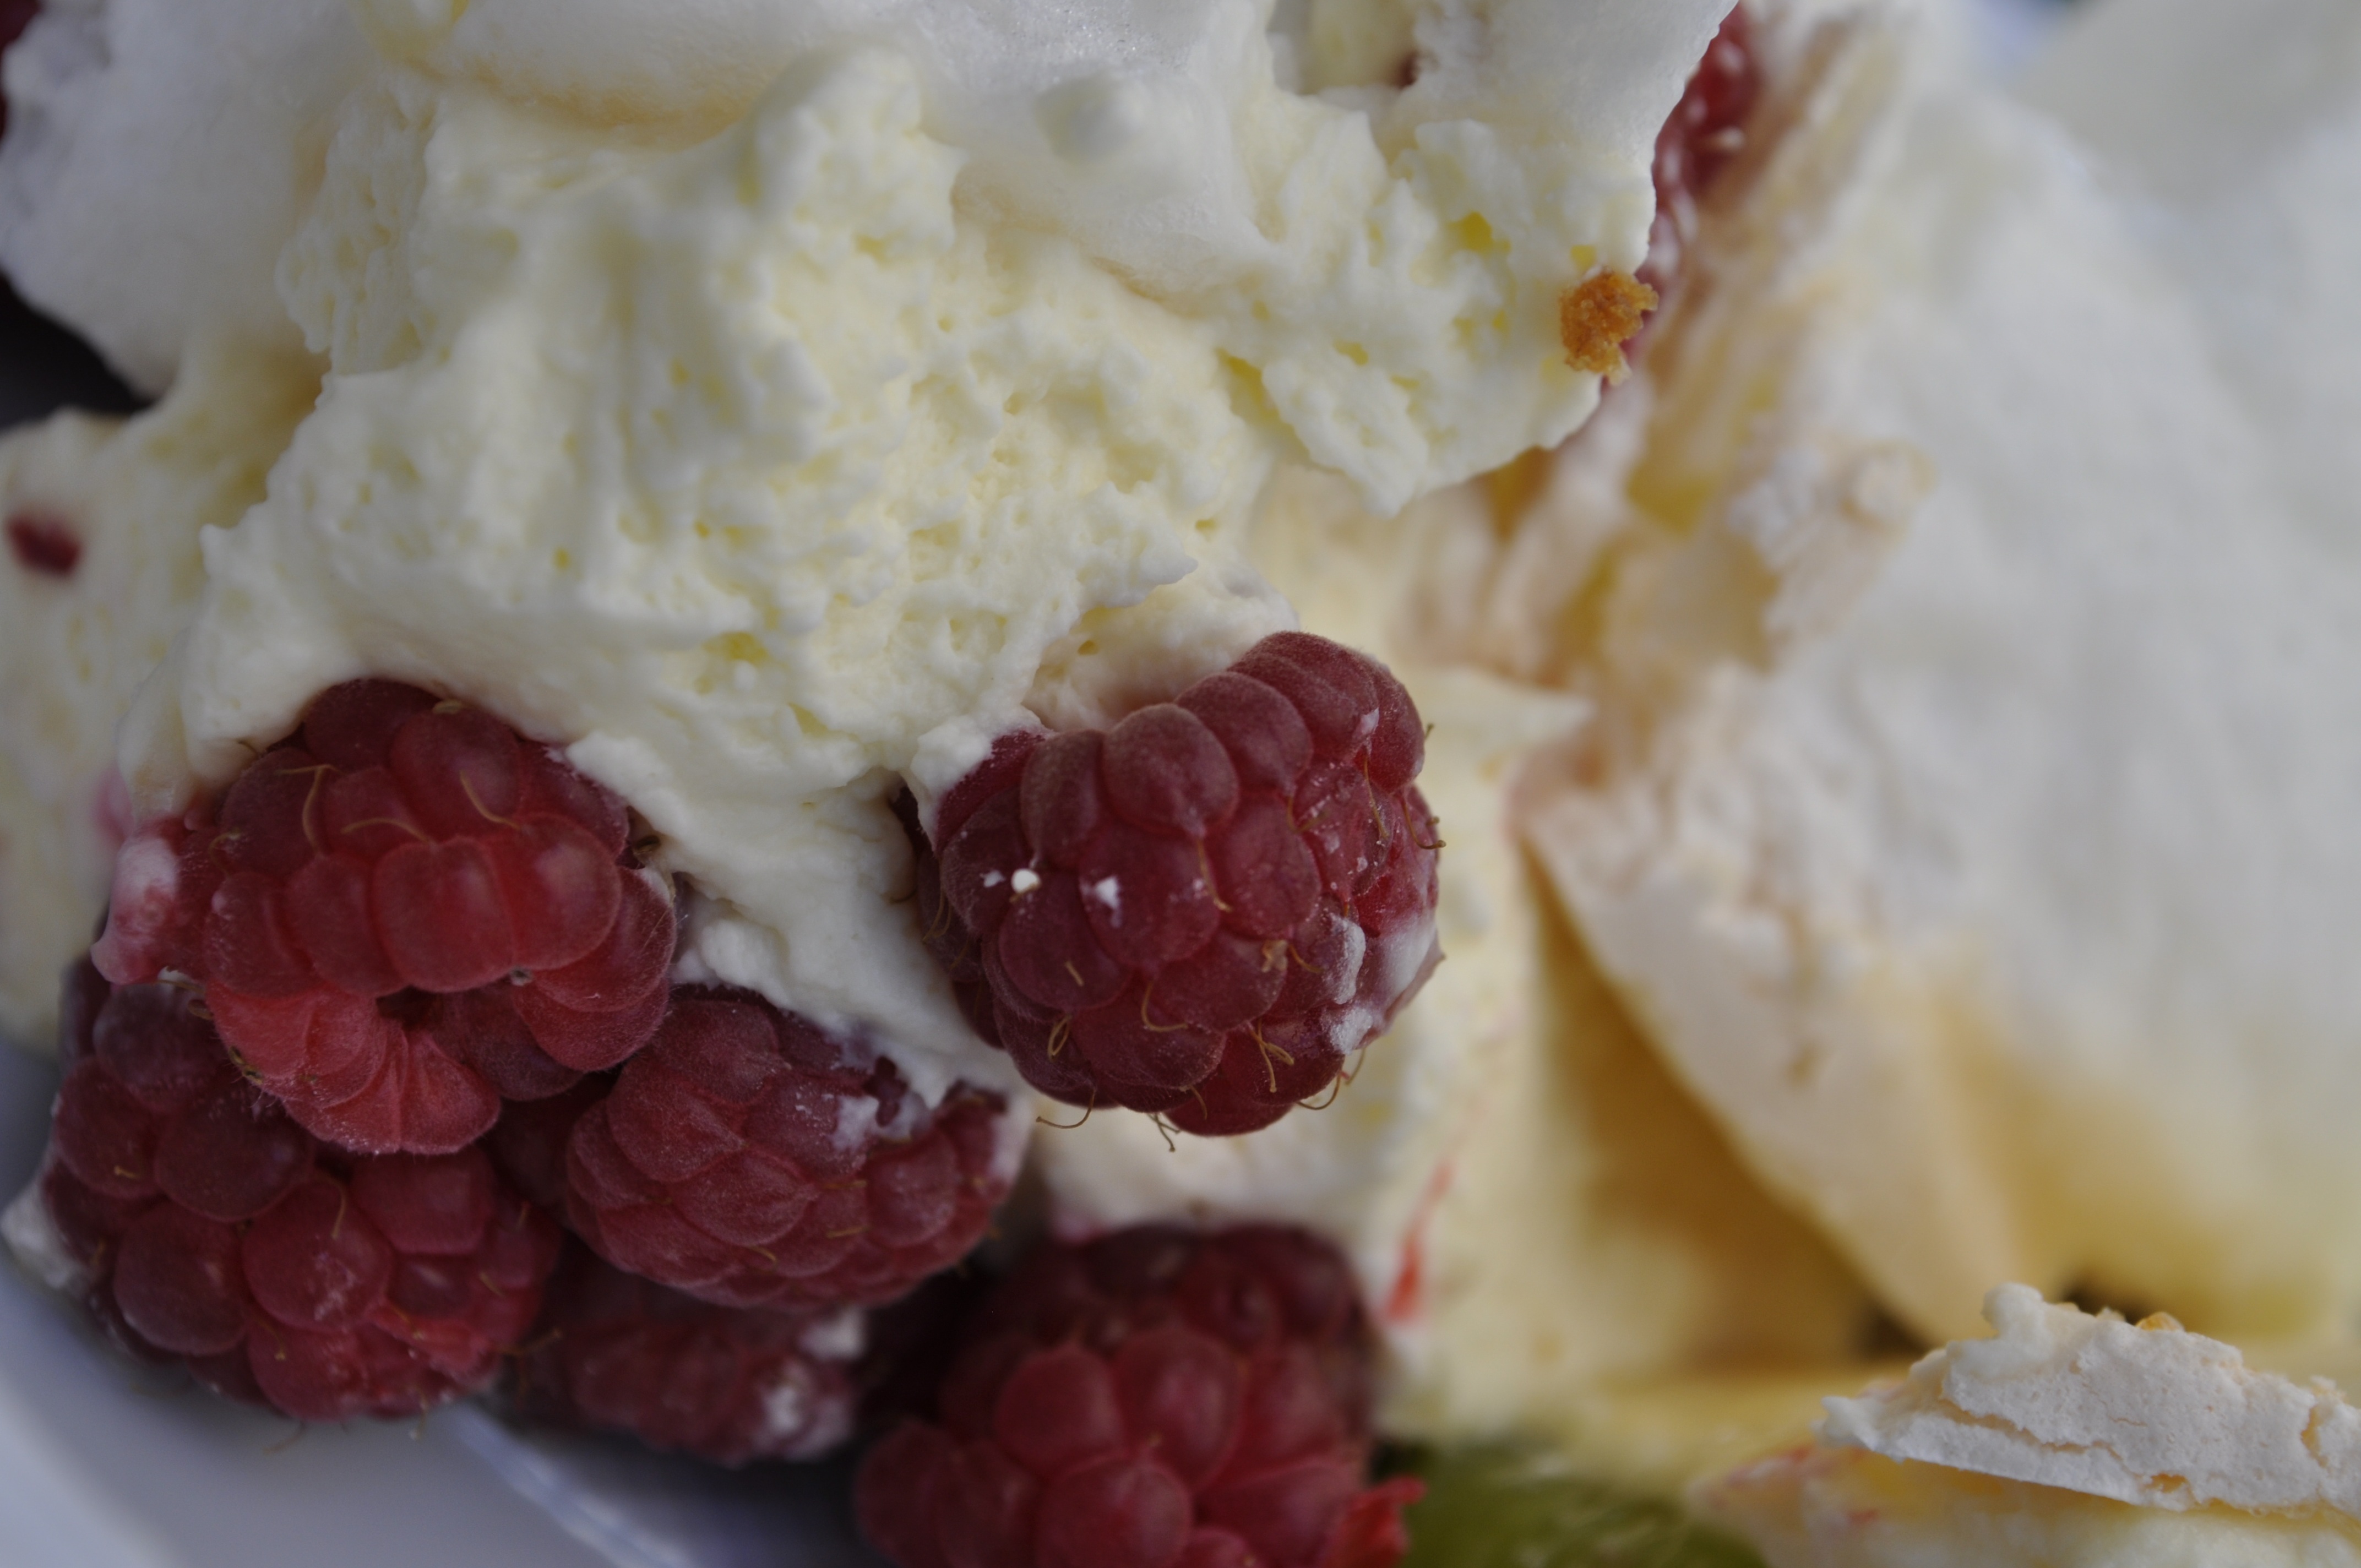
plant, raspberry, fruit, berry, summer, dish, meal, food, red, produce, breakfast, ice cream, dessert, cream, dairy product, whipped cream, berries, raspberries, flavor, pavlova, animal source foods, semifreddo